Jerry Lucas

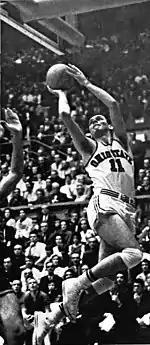
Lucas in action with Ohio State in 1960

Lucas was the subject of considerable recruiting interest while at Middletown, to such a degree that measures were taken to protect the privacy of Lucas and his family. When he announced for Ohio State, he became the center of a legendary recruiting class in 1958 that included two more future Hall of Famers in player John Havlicek and future coach Bob Knight. Mel Nowell joined the group as well, giving the group three future NBA players with Lucas and Havlicek. Buckeyes freshman coach Fred Taylor helped all four feel comfortable with coming to Ohio State and soon after he was promoted to head varsity coach.